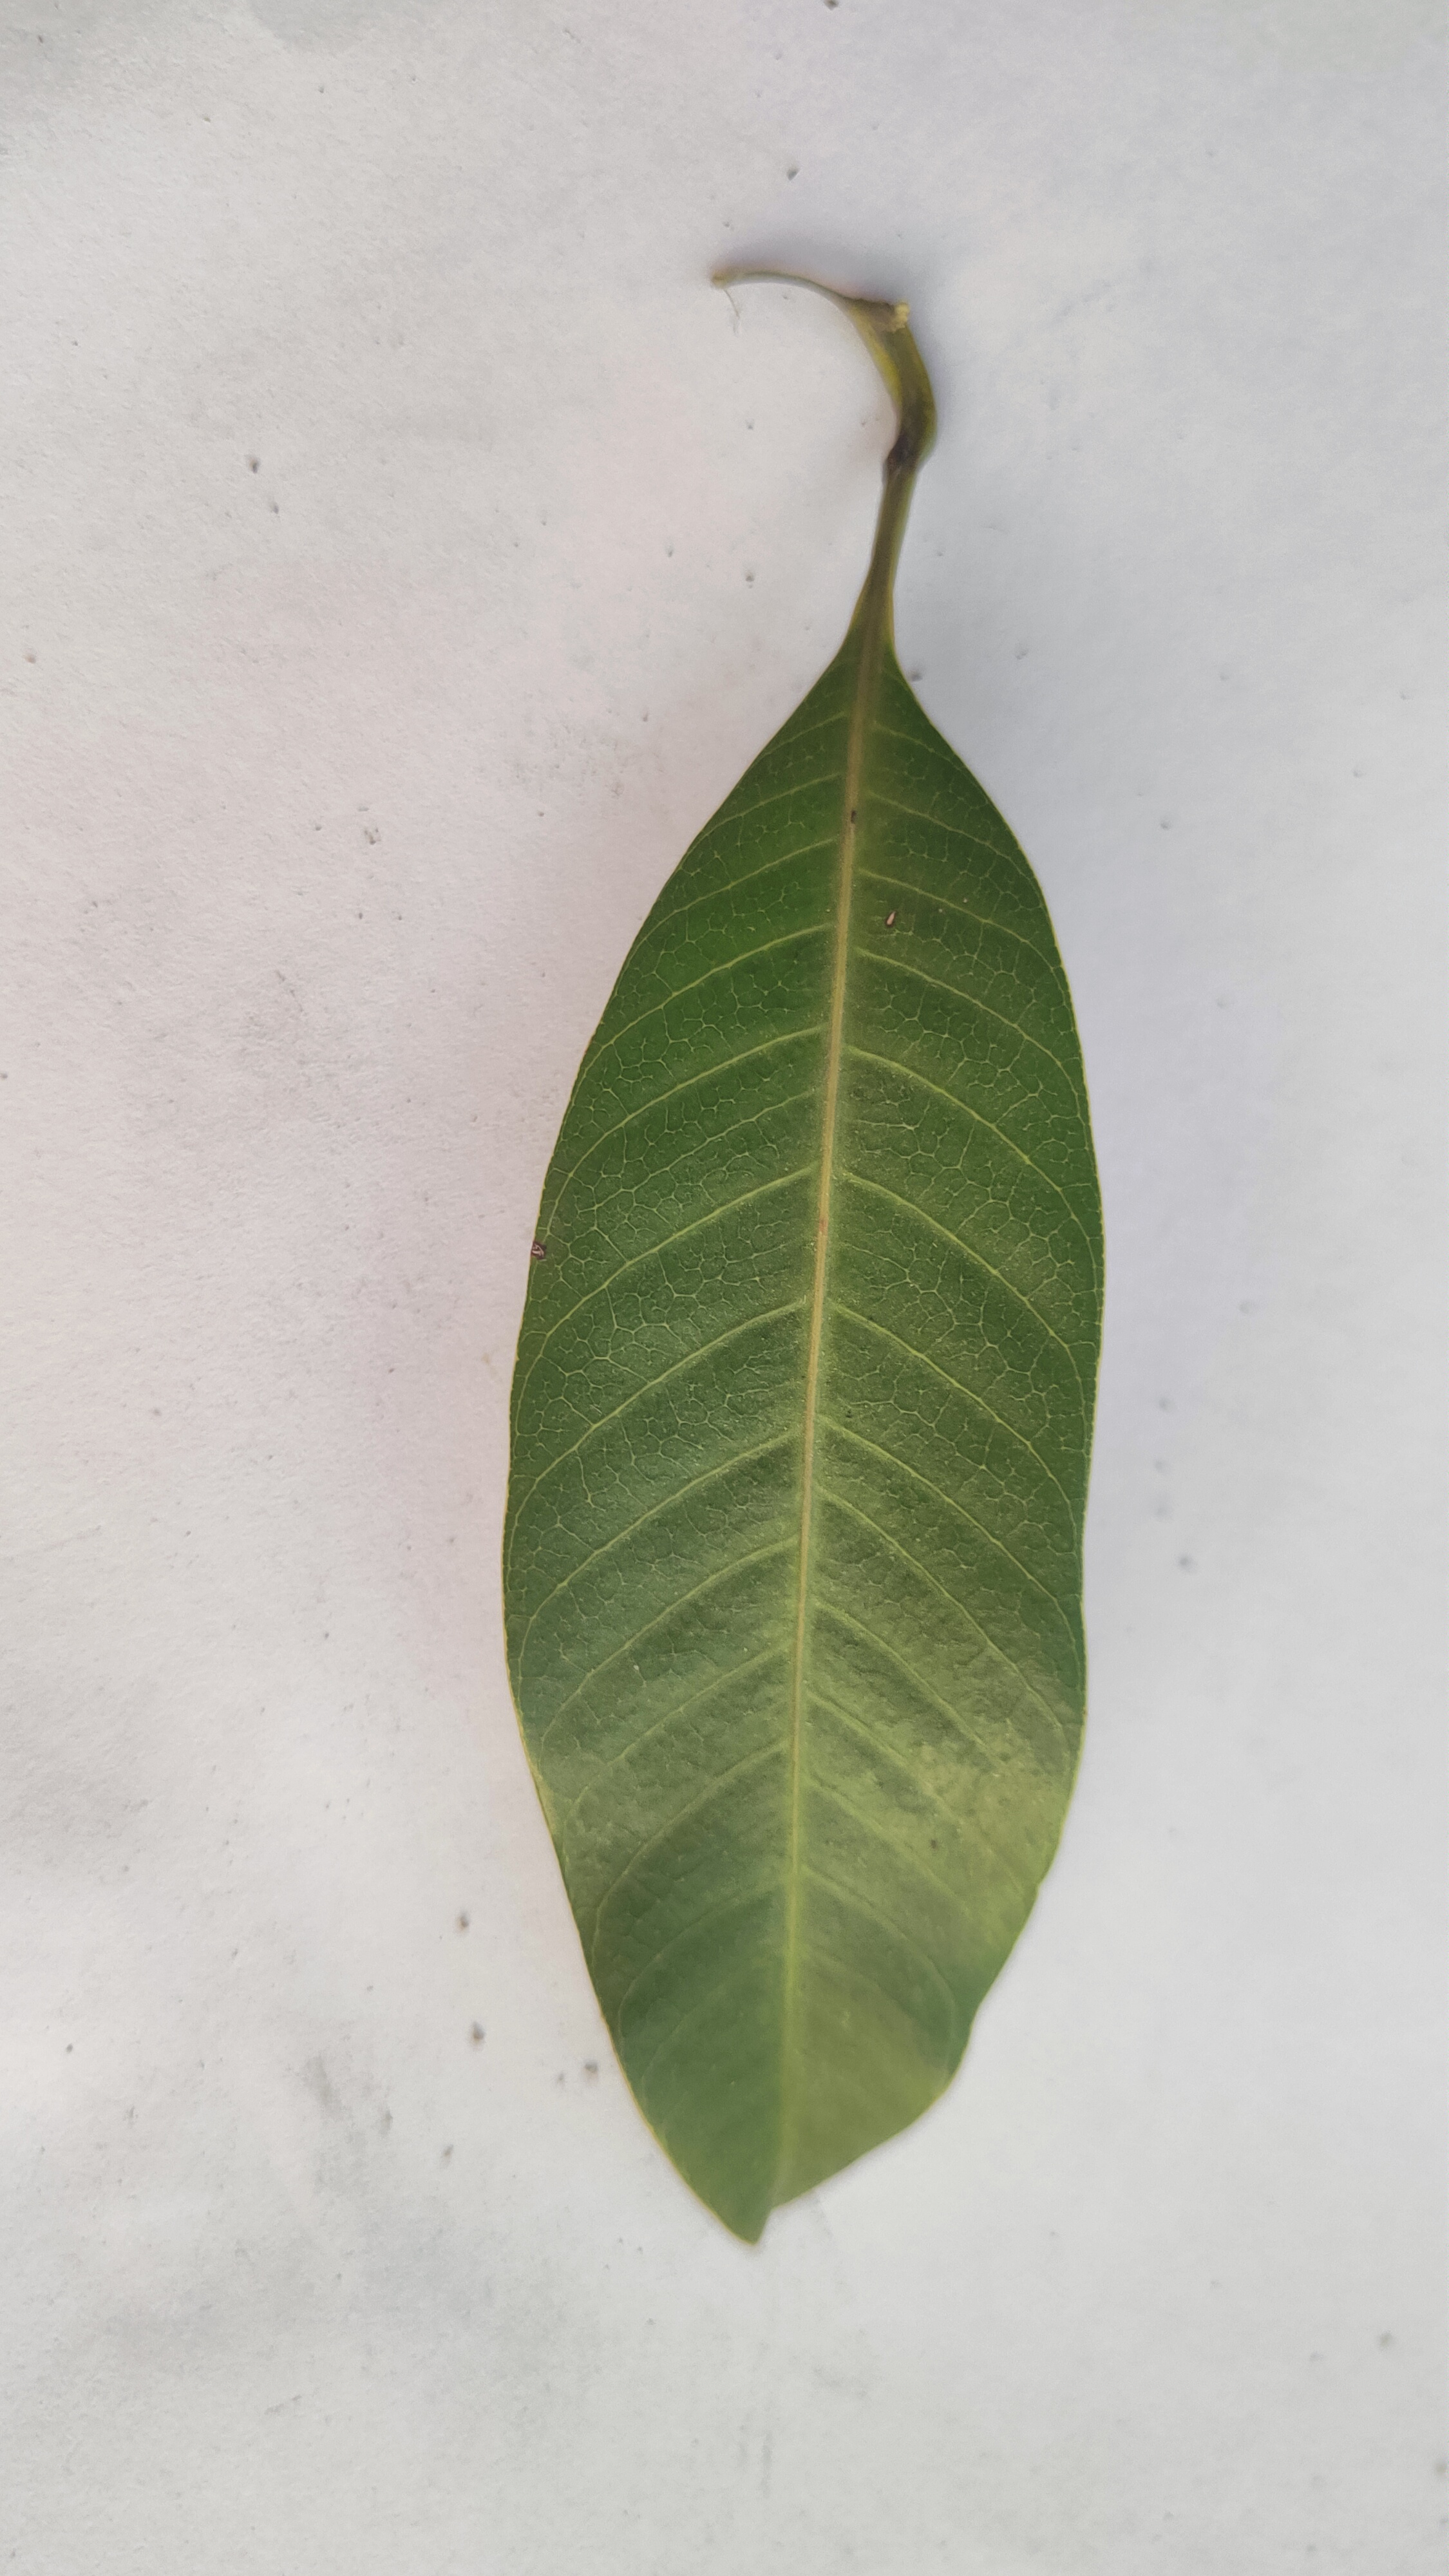
Leaf variety: Mango